Iriga

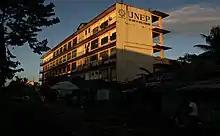
University of Northeastern Philippines

Found at the downtown Iriga is the City Park which is located near the cathedral and across the old City Hall. It is a well landscaped, Japanese-themed park with a huge spurting fountain at the center but was later replaced with a skating rink. Acacia trees are lit with colored lights during Christmas season. Surrounding the park are business establishments and landmarks such as the Lourdes Grotto which offers a great view of the downtown.